Michael Grothaus

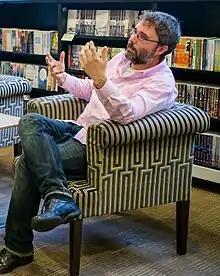
Grothaus at a book signing at the Piccadilly Waterstones bookstore in London (2016)

Michael Grothaus (born August 1977) is an American novelist and journalist. He is best known for the novel "Beautiful Shining People" and for his writing about internet subcultures in the digital age.